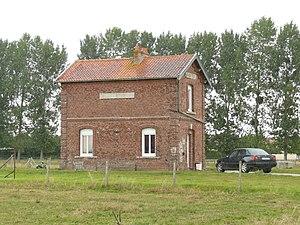
Ancienne gare de Montmarquet - Blangiel (Commune de Lafresguimont-Saint-Martin - Somme) des Chemins de fer départementaux de la Somme
Le réseau des Chemins de fer départementaux de la Somme, concédé à la Société générale des chemins de fer économiques était un réseau départemental de voies ferrées d'intérêt local à voie métrique, qui compta jusqu'à 329 km de lignes, organisées en trois groupes géographiques :
Lafresguimont-Saint-Martin est une commune française située dans le département de la Somme, en région Hauts-de-France.
Montmarquet est une ancienne commune française aujourd'hui intégrée à celle de Lafresguimont-Saint-Martin.